Arslan Tash amulets

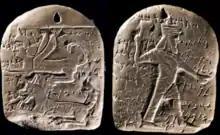
Arslan Tash amulet

The Arslan Tash amulets are Assyrian talismans found at Arslan Tash (literally "Lion Stone") in northwest Syria, the site of ancient Hadatu. They are to be distinguished from larger finds such as the Arslan Tash reliefs. The inscriptions on the tablets are known as KAI 27.